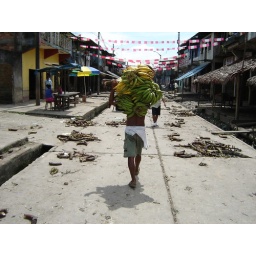
Young man carrying bananas to market in Iquitos, Peru